Abraham Bogdanove

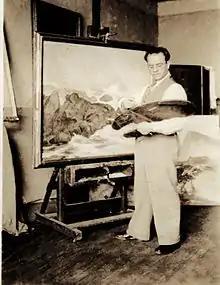
AJ Bogdanove in His Studio

Bogdanove was born in Minsk, (Russian Empire now Belarus), on September 2, 1888, and moved with his family to New York City on December 25, 1900. For the next ten years he studied, first from 1901 to 1903 at Cooper Union, then from 1903 to 1911 at the National Academy of Design, and also at Columbia University School of Architecture from 1908 to 1910, while simultaneously painting advertisement displays and drafting for the New York Journal. From 1909 to 1911 he received prizes for his paintings in National Academy exhibitions.